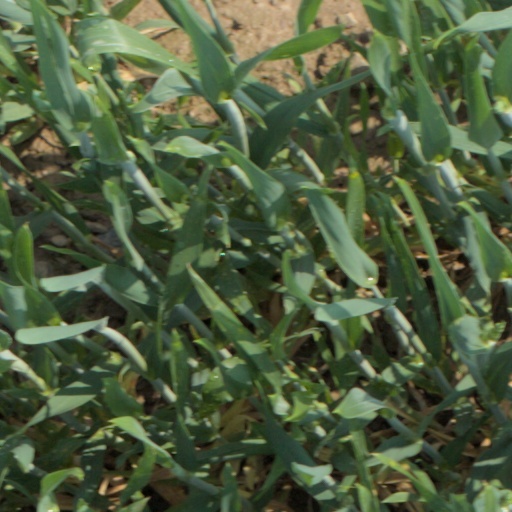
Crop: wheat